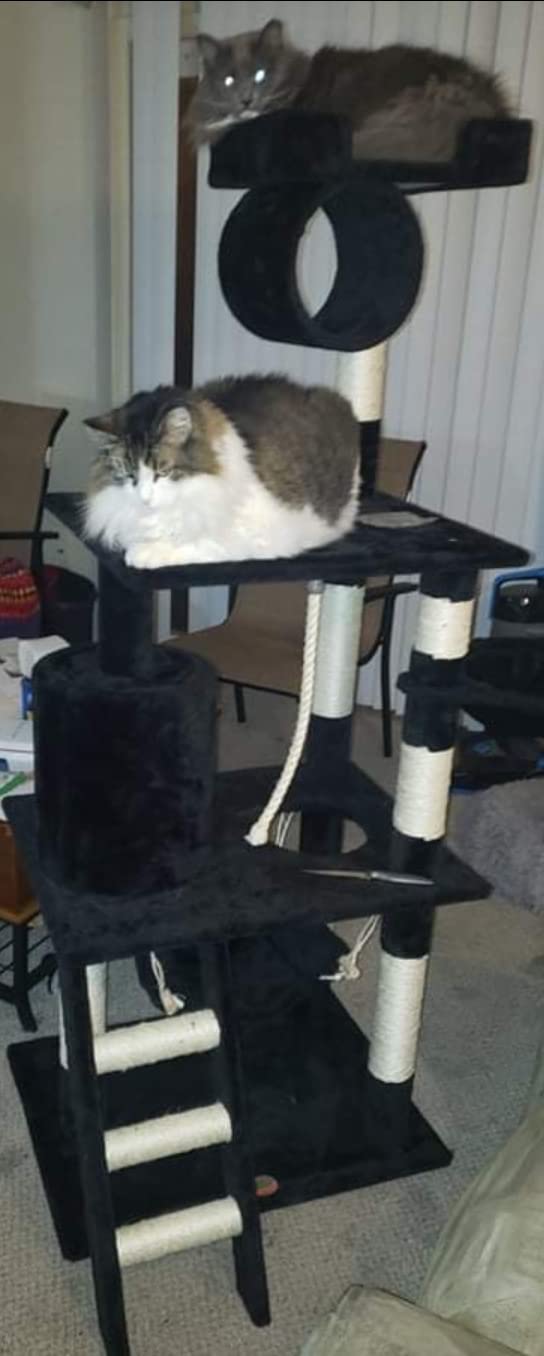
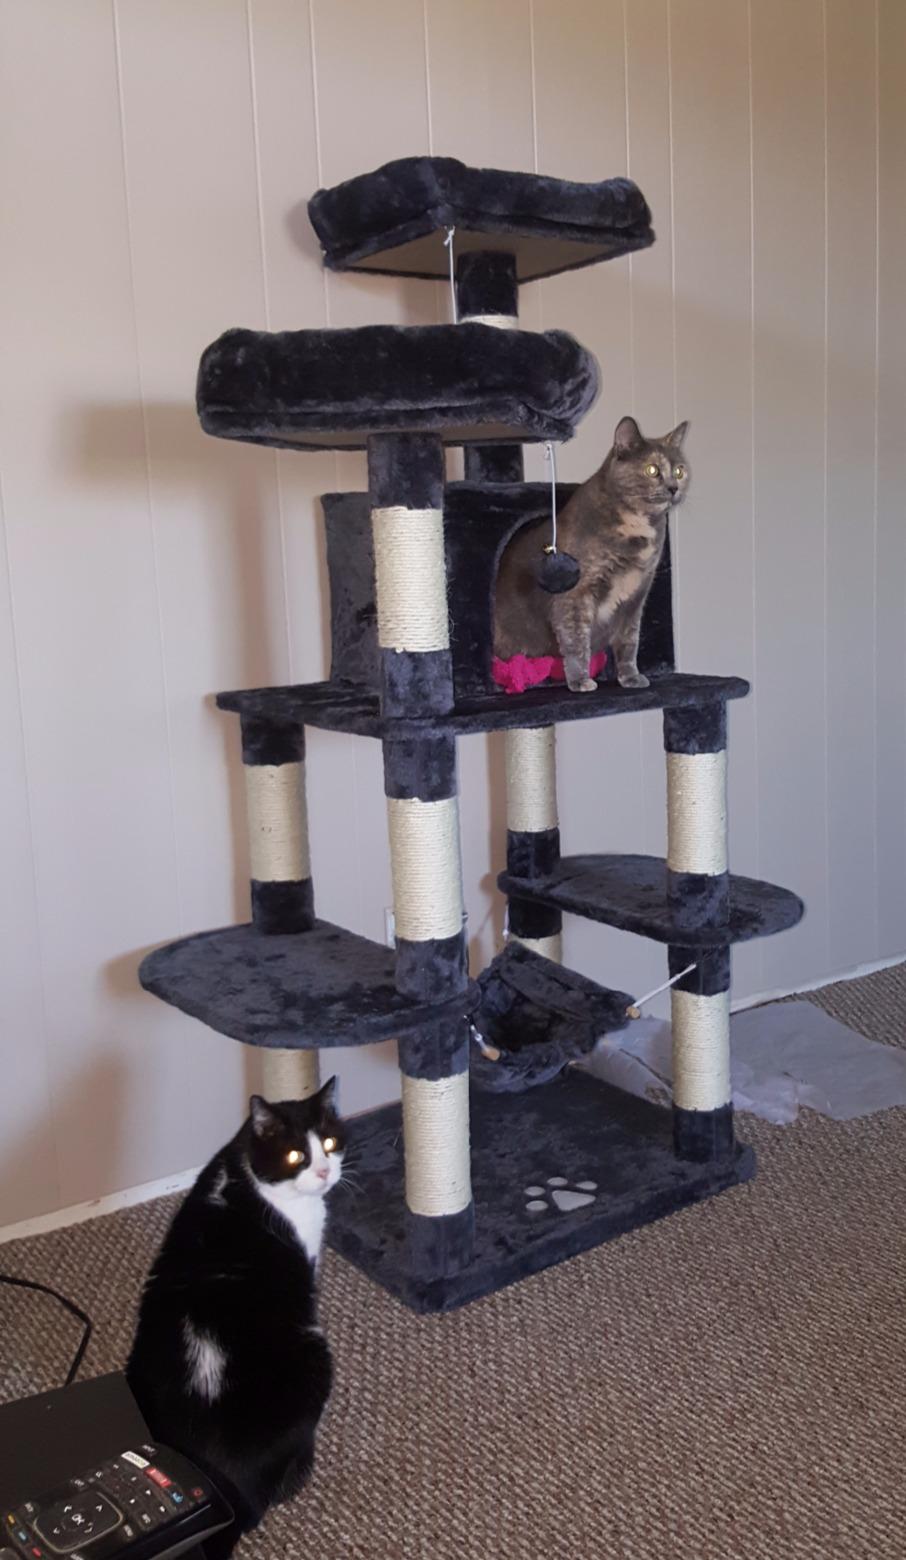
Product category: items_cat tree
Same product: no